Kalash people

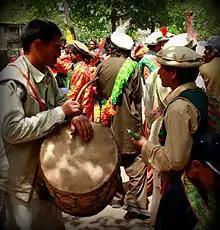
A drummer during the Joshi festival in Bumberet, Pakistan. Drumming is a male occupation among the Kalash people.

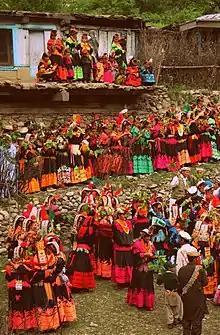
Celebrating Joshi, Kalash women and men dance and sing their way from the dancing ground to the village arena, the Charso, for the end of the day's festivities

During the Muslim rule in Chitral in the 14th century most of the Kalash gradually converted to Islam, except a small number of them who up-hold their religion and customs, but they were restricted to the Kalasha Valleys of Bumburet, Rumbur and Birir.